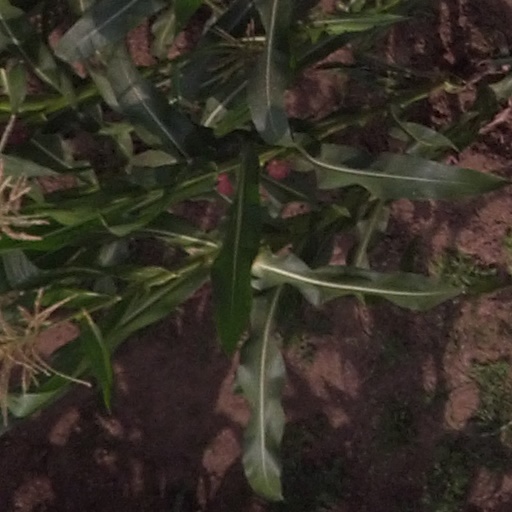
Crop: maize; corn